2000 New Year Honours

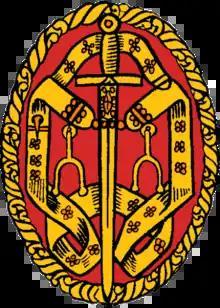
The insignia of a Knight Bachelor

In the 2000 New Year Honours list 6 people were made Life Peers through being made a Baron or Baroness.